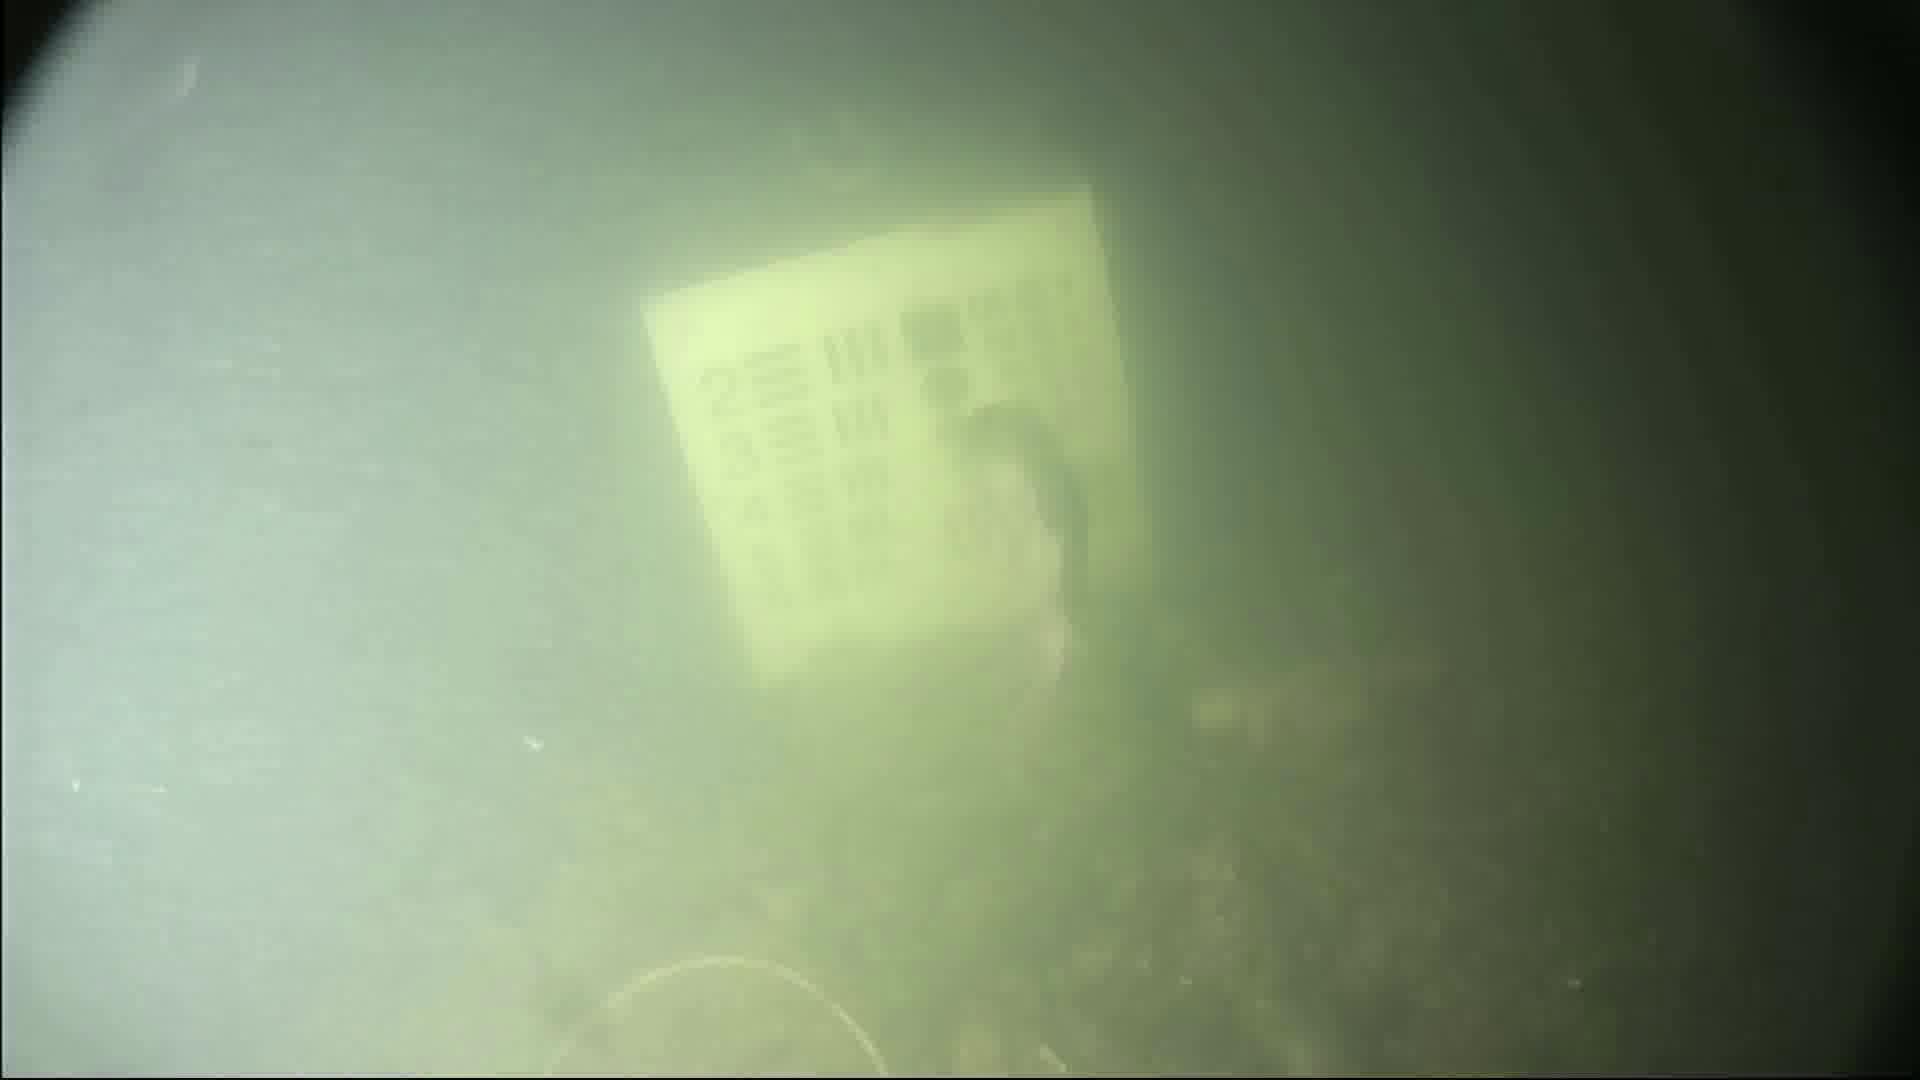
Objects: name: fish